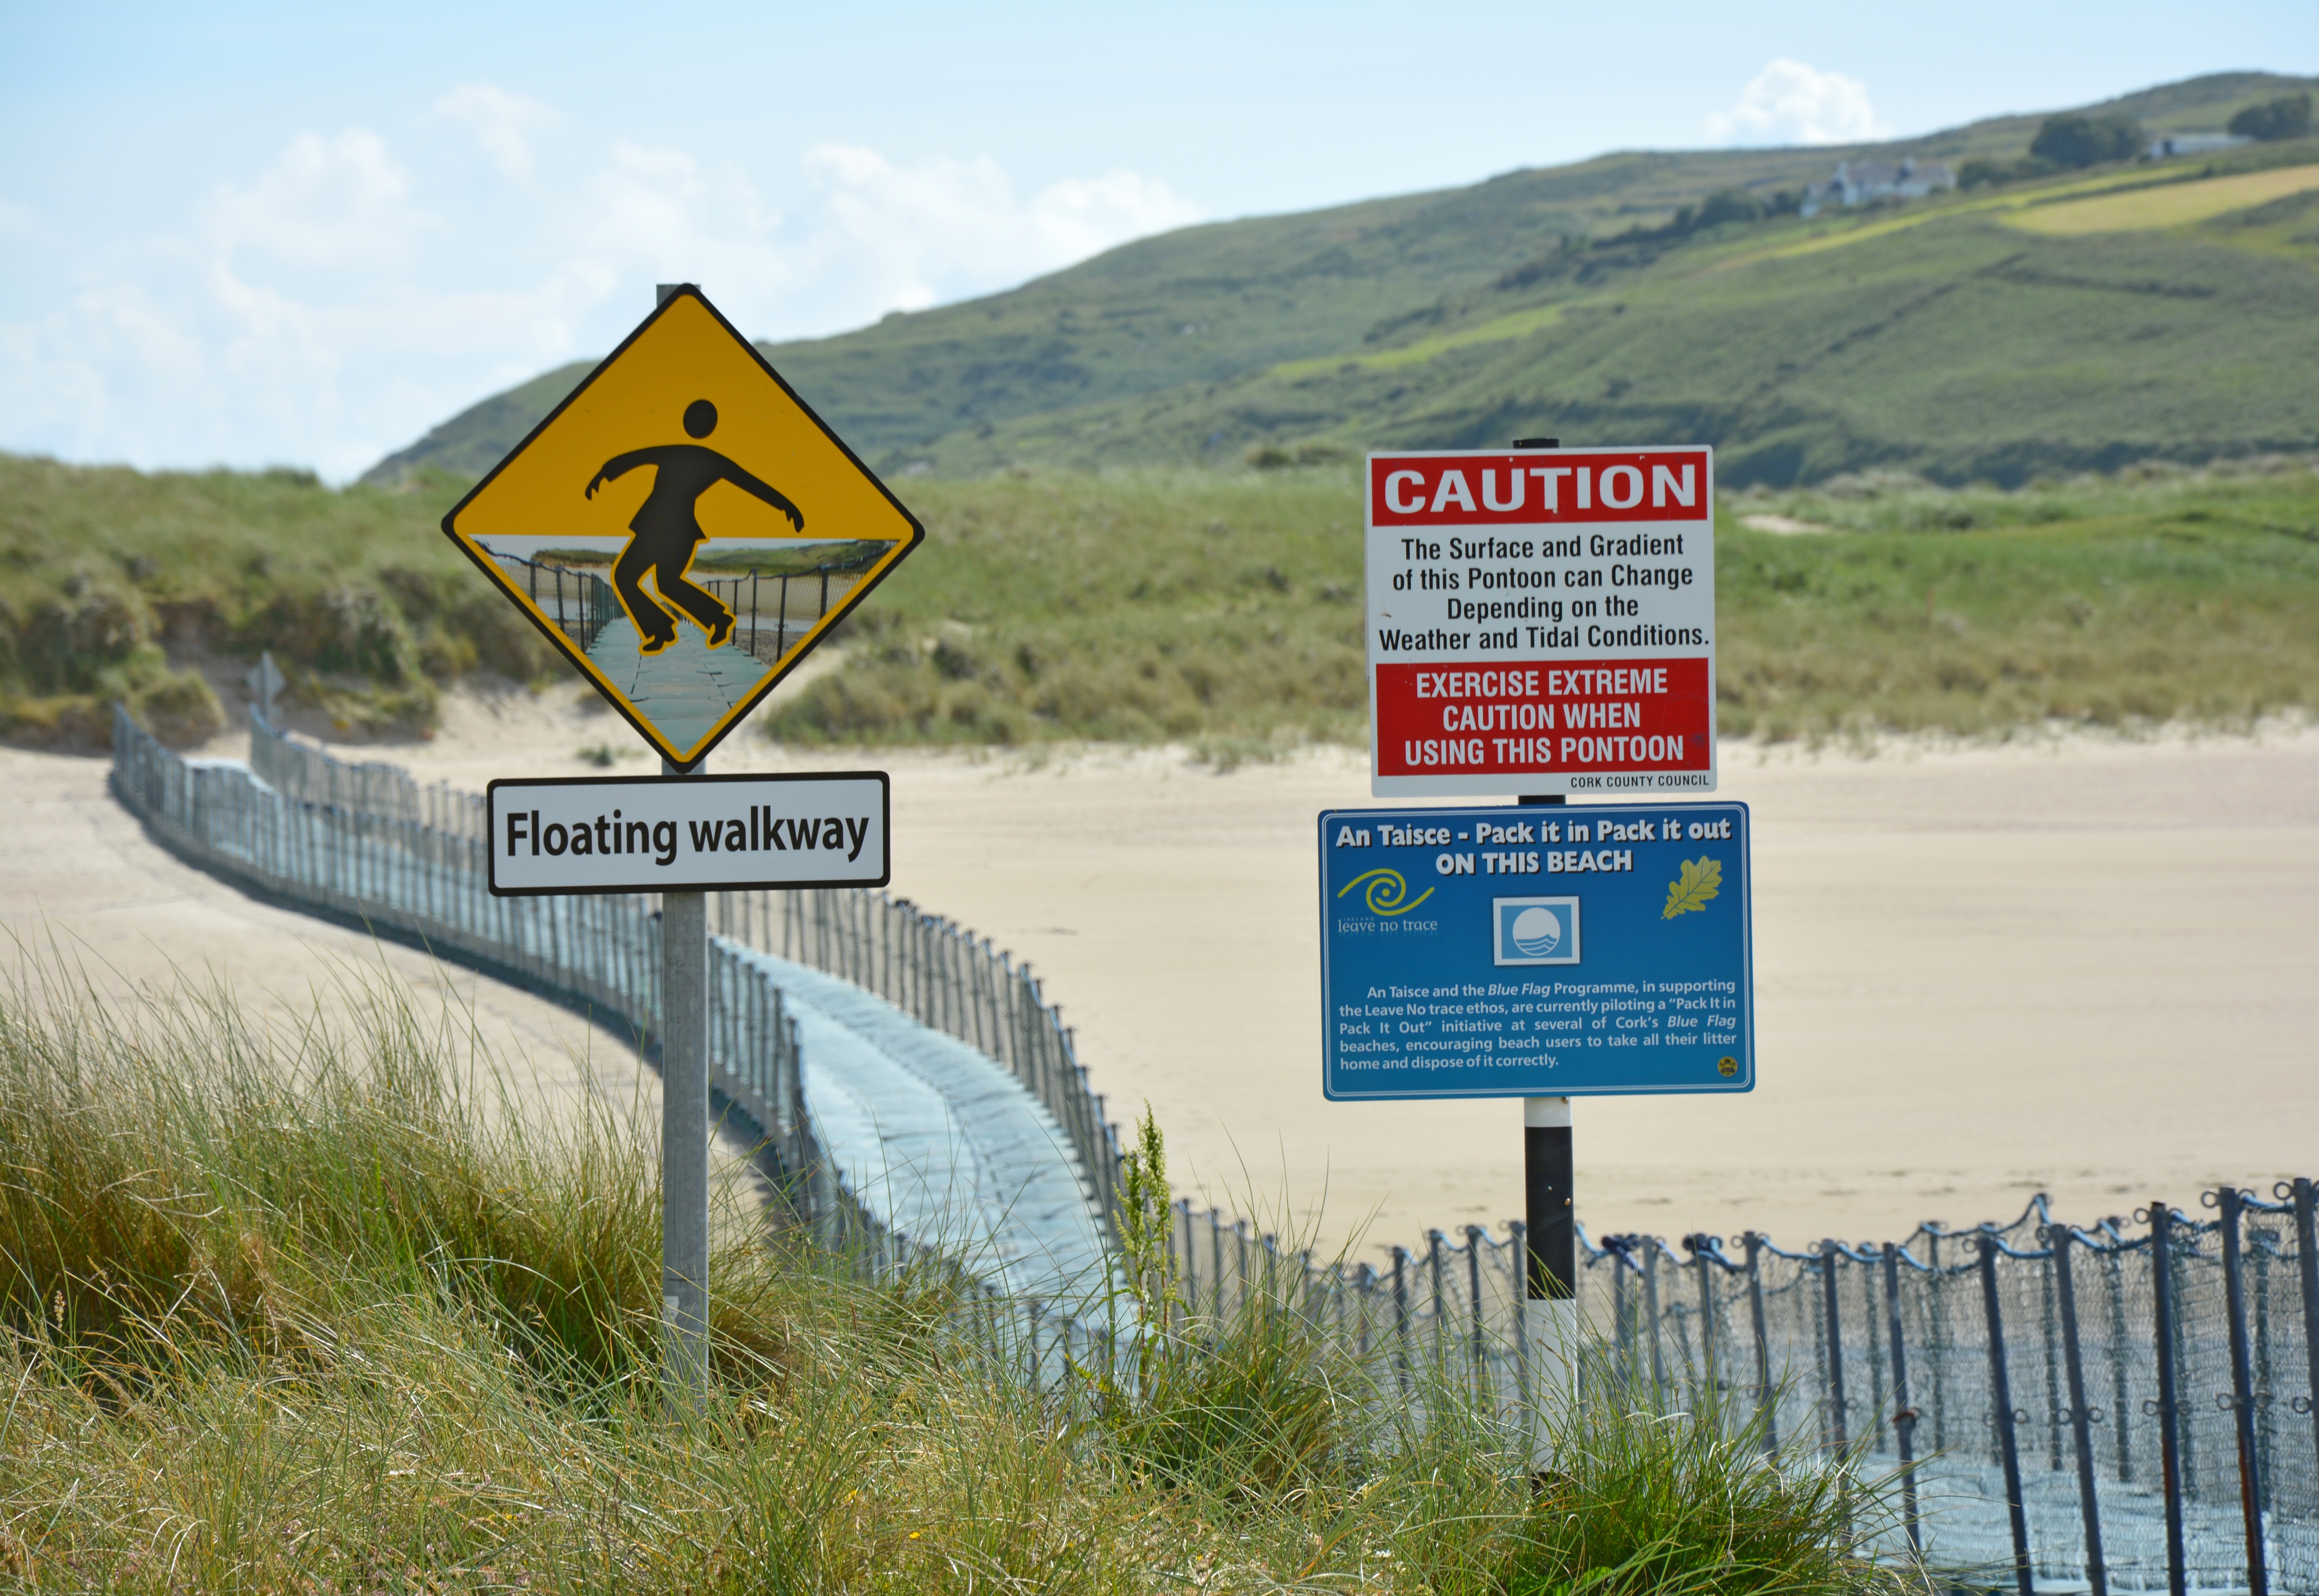
beach, coast, mountain, trail, highway, sign, web, symbol, tourism, signage, road sign, road trip, dunes, signs, ireland, warning, traffic sign, county cork, warning signs, floating jetty, barleycove beach